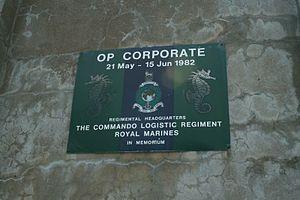
Ajax Bay est établissement humain de Malouine orientale, dans les îles Malouines. Il est situé sur la côte nord-ouest de l'île, sur la baie de San Carlos, à quelques kilomètres de Port San Carlos. Il s'agissait essentiellement d'une usine de conditionnement, développée par le Colonial Development Corporation dans les années 1950, qui sera également à l'origine du développement de Port Albemarle. L'usine devait procéder à la congélation de viande de mouton des Malouines, mais elle se révélera économiquement non-viable. Un grand nombre de maisons pré-fabriquées sont déplacées à Port Stanley.